Świnoujście LNG terminal

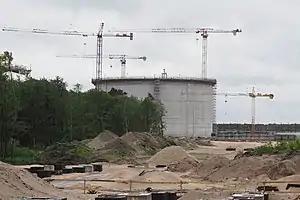
Construction of the third storage tank in 2022

The terminal has unloading jetty for large LNG tankers, two storage tanks and regasification train. The terminal's initial regasification capacity is , and this is expected to reach in 2023 once its expansion is complete.